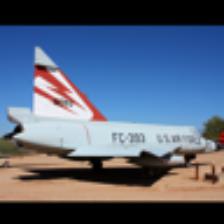
Label: NonHuman